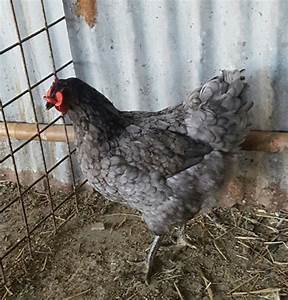
Label: chicken